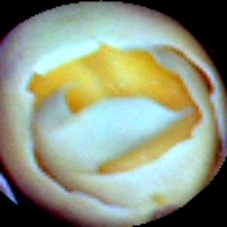
Label: Skin-damaged